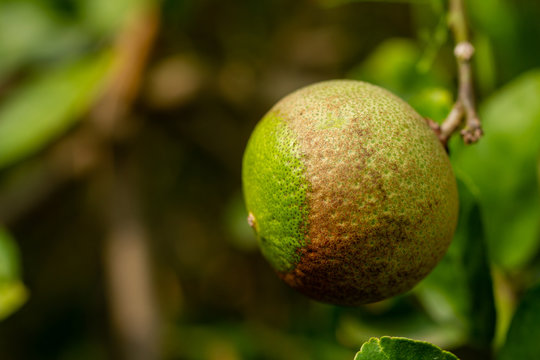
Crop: unknown
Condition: citrus_canker